Bryan Art

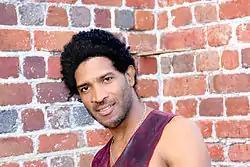
Bryan Art

In 2001, Grant released his first single as a solo artist using the stage name "Brah Yhan", which is a moniker and customized spelling/pronunciation in Jamaican Patois of the name Bryan. The track was titled "Soon Come Back." This song was produced by Grant with Courtney Morrison for FiWi Music Label, who had signed him previously. In 2002, Brah Yhan was awarded the Best New Artiste of the year by Television Jamaica's "ER". Over a 3-year period, Brah Yhan recorded and released several other songs, the majority under the FiWi Music Label, including "When Your Eyes Speak," "Stain," "Hug Me Baby", and "Wrong Time". However, Grant's most notable releases are "Rock And Come In" in 2004 and "Get It" in 2005. In the same year, Bryan cut ties with FiWi Music and changed his stage name to Brahyhan Art. In 2009, after his hit song "Murder Dem A Play" was released he changed his name for a second time to Bryan Art.